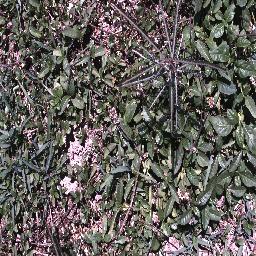
Label: parkinsonia